Charles Felton Pidgin

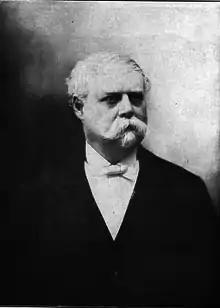
Pidgin

Charles Felton Pidgin (November 11, 1844 – June 3, 1923) was an American author, statistician, and inventor. He is best known for his 1900 novel "Quincy Adams Sawyer", which became successful largely due to a big marketing campaign, and was adapted for the stage and silent film.